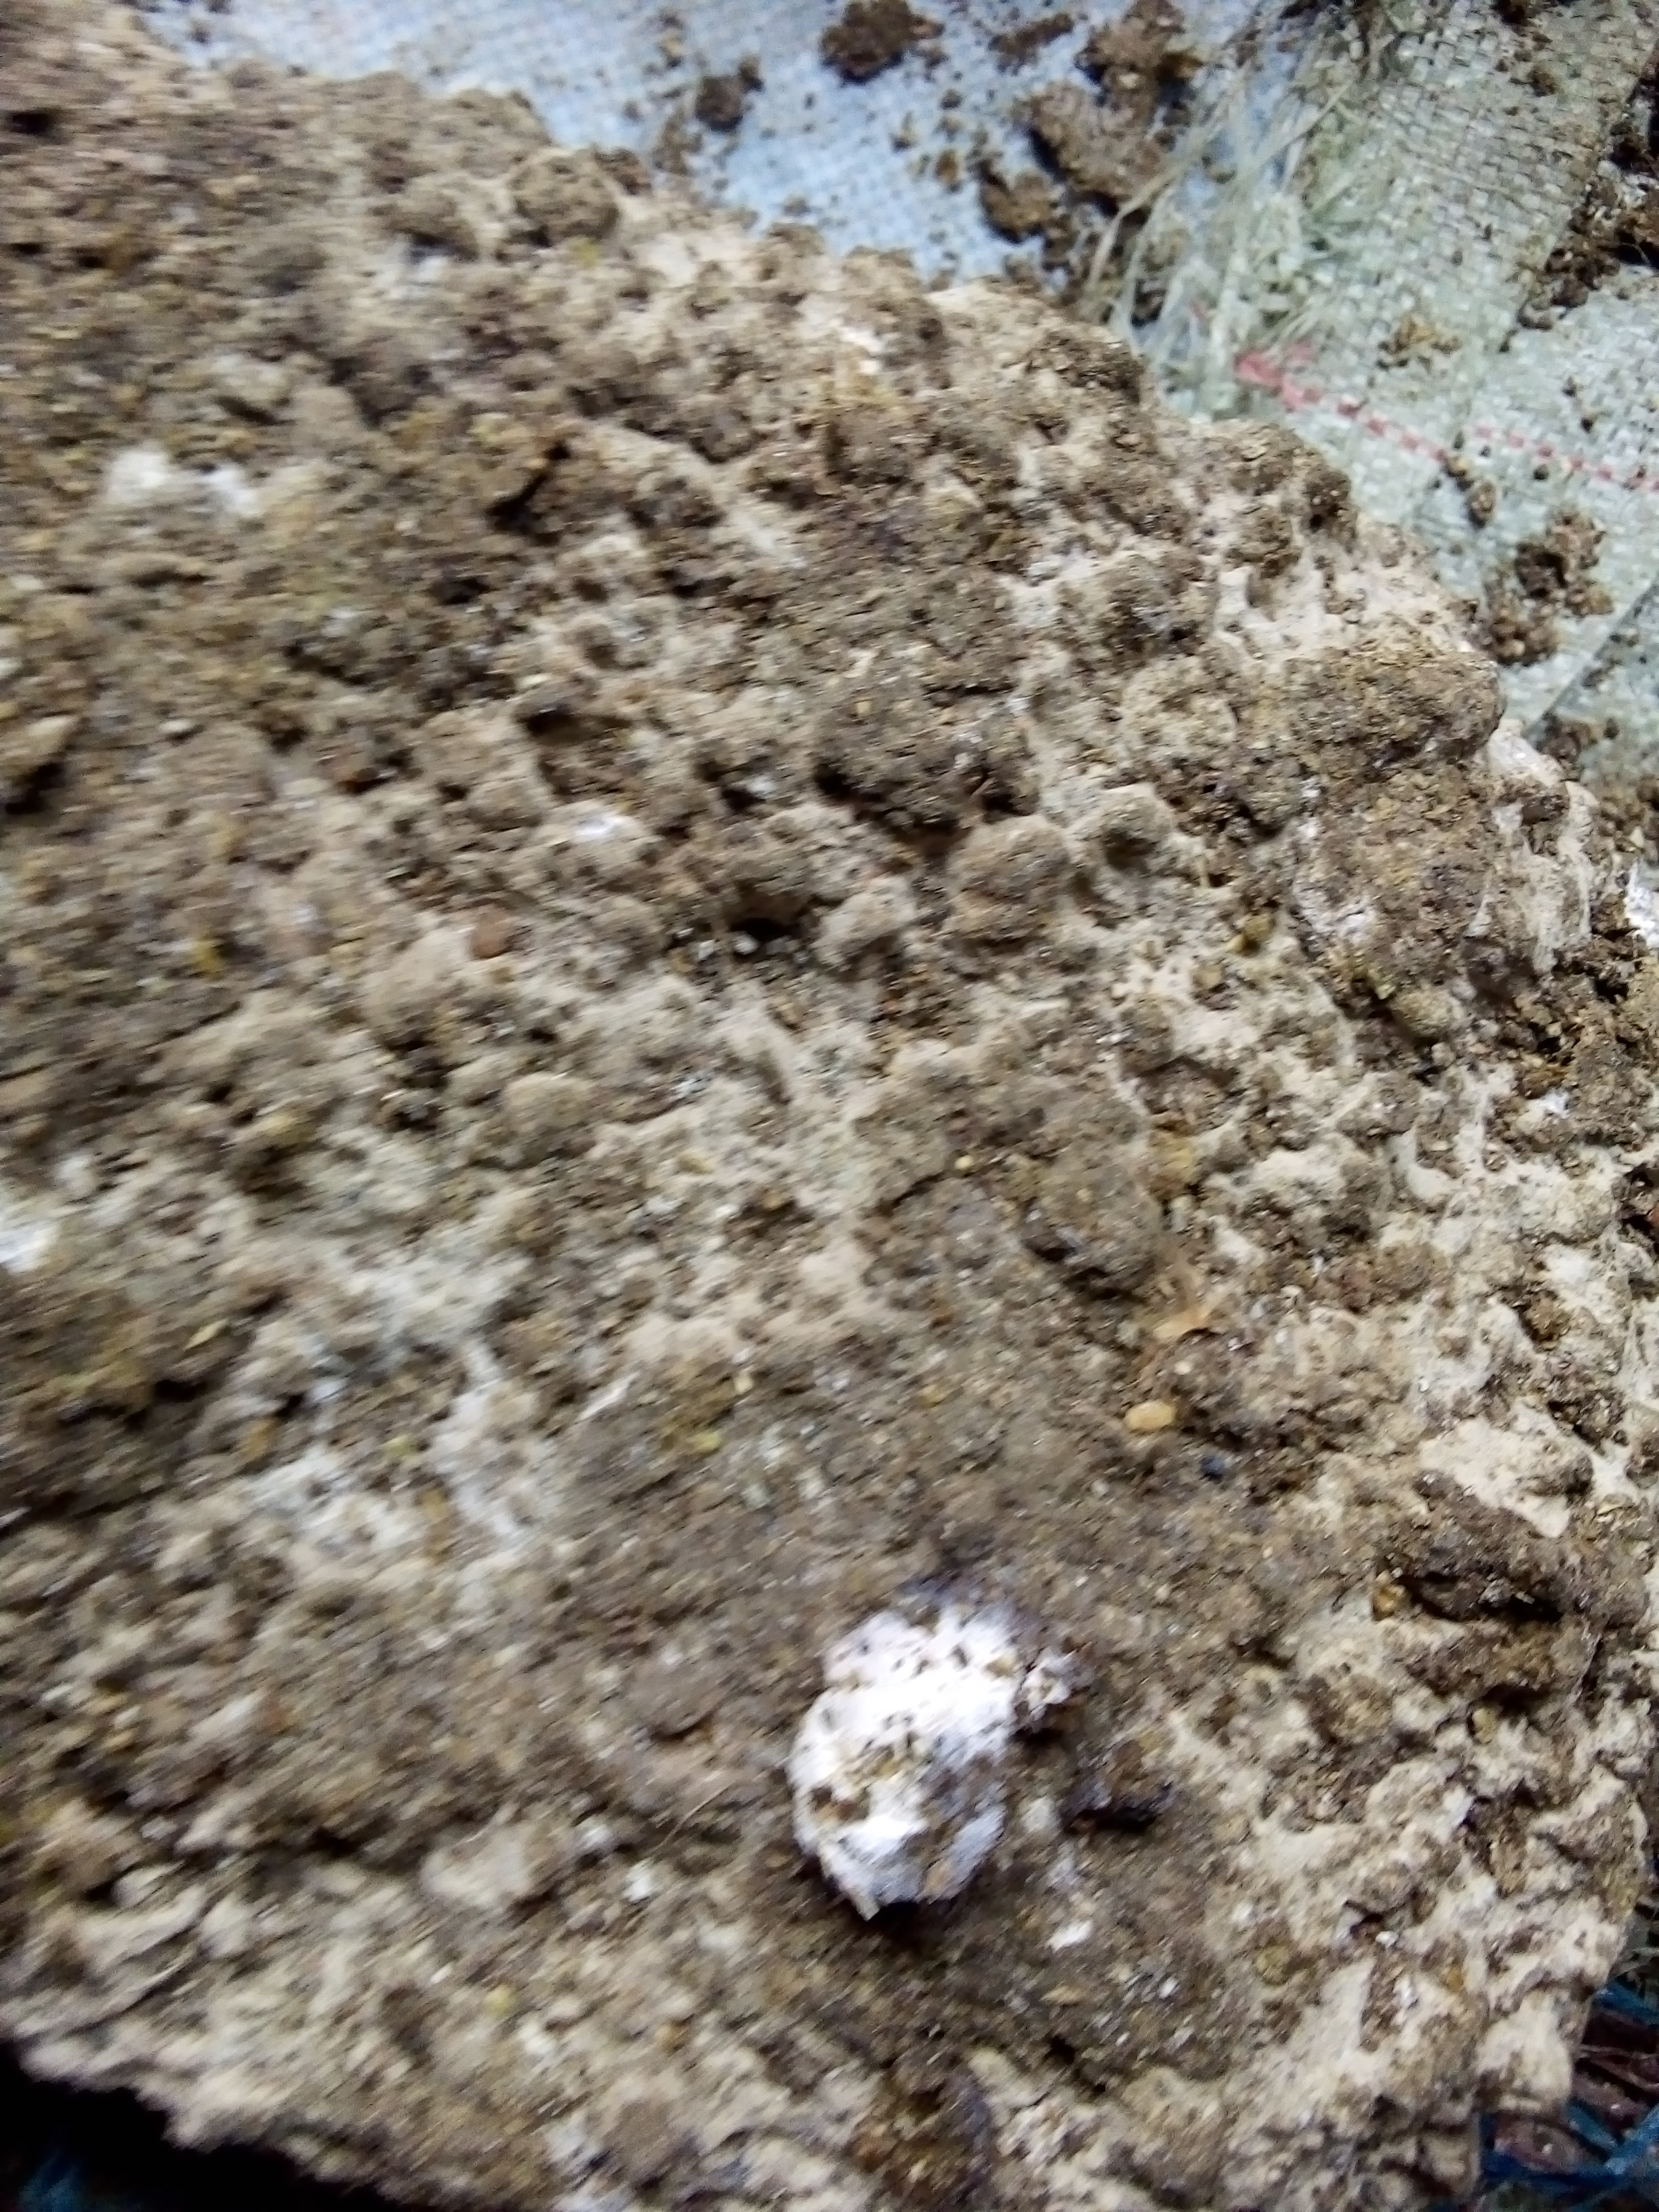
PCR-confirmed diagnosis: Salmonella